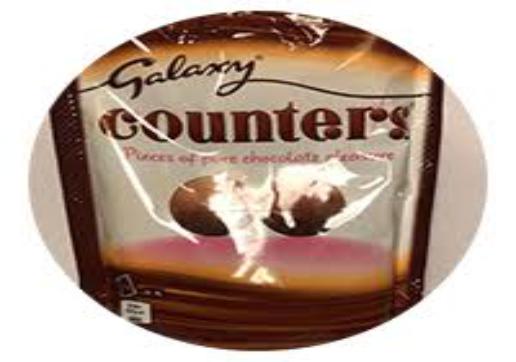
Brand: Galaxy Counters
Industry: Food